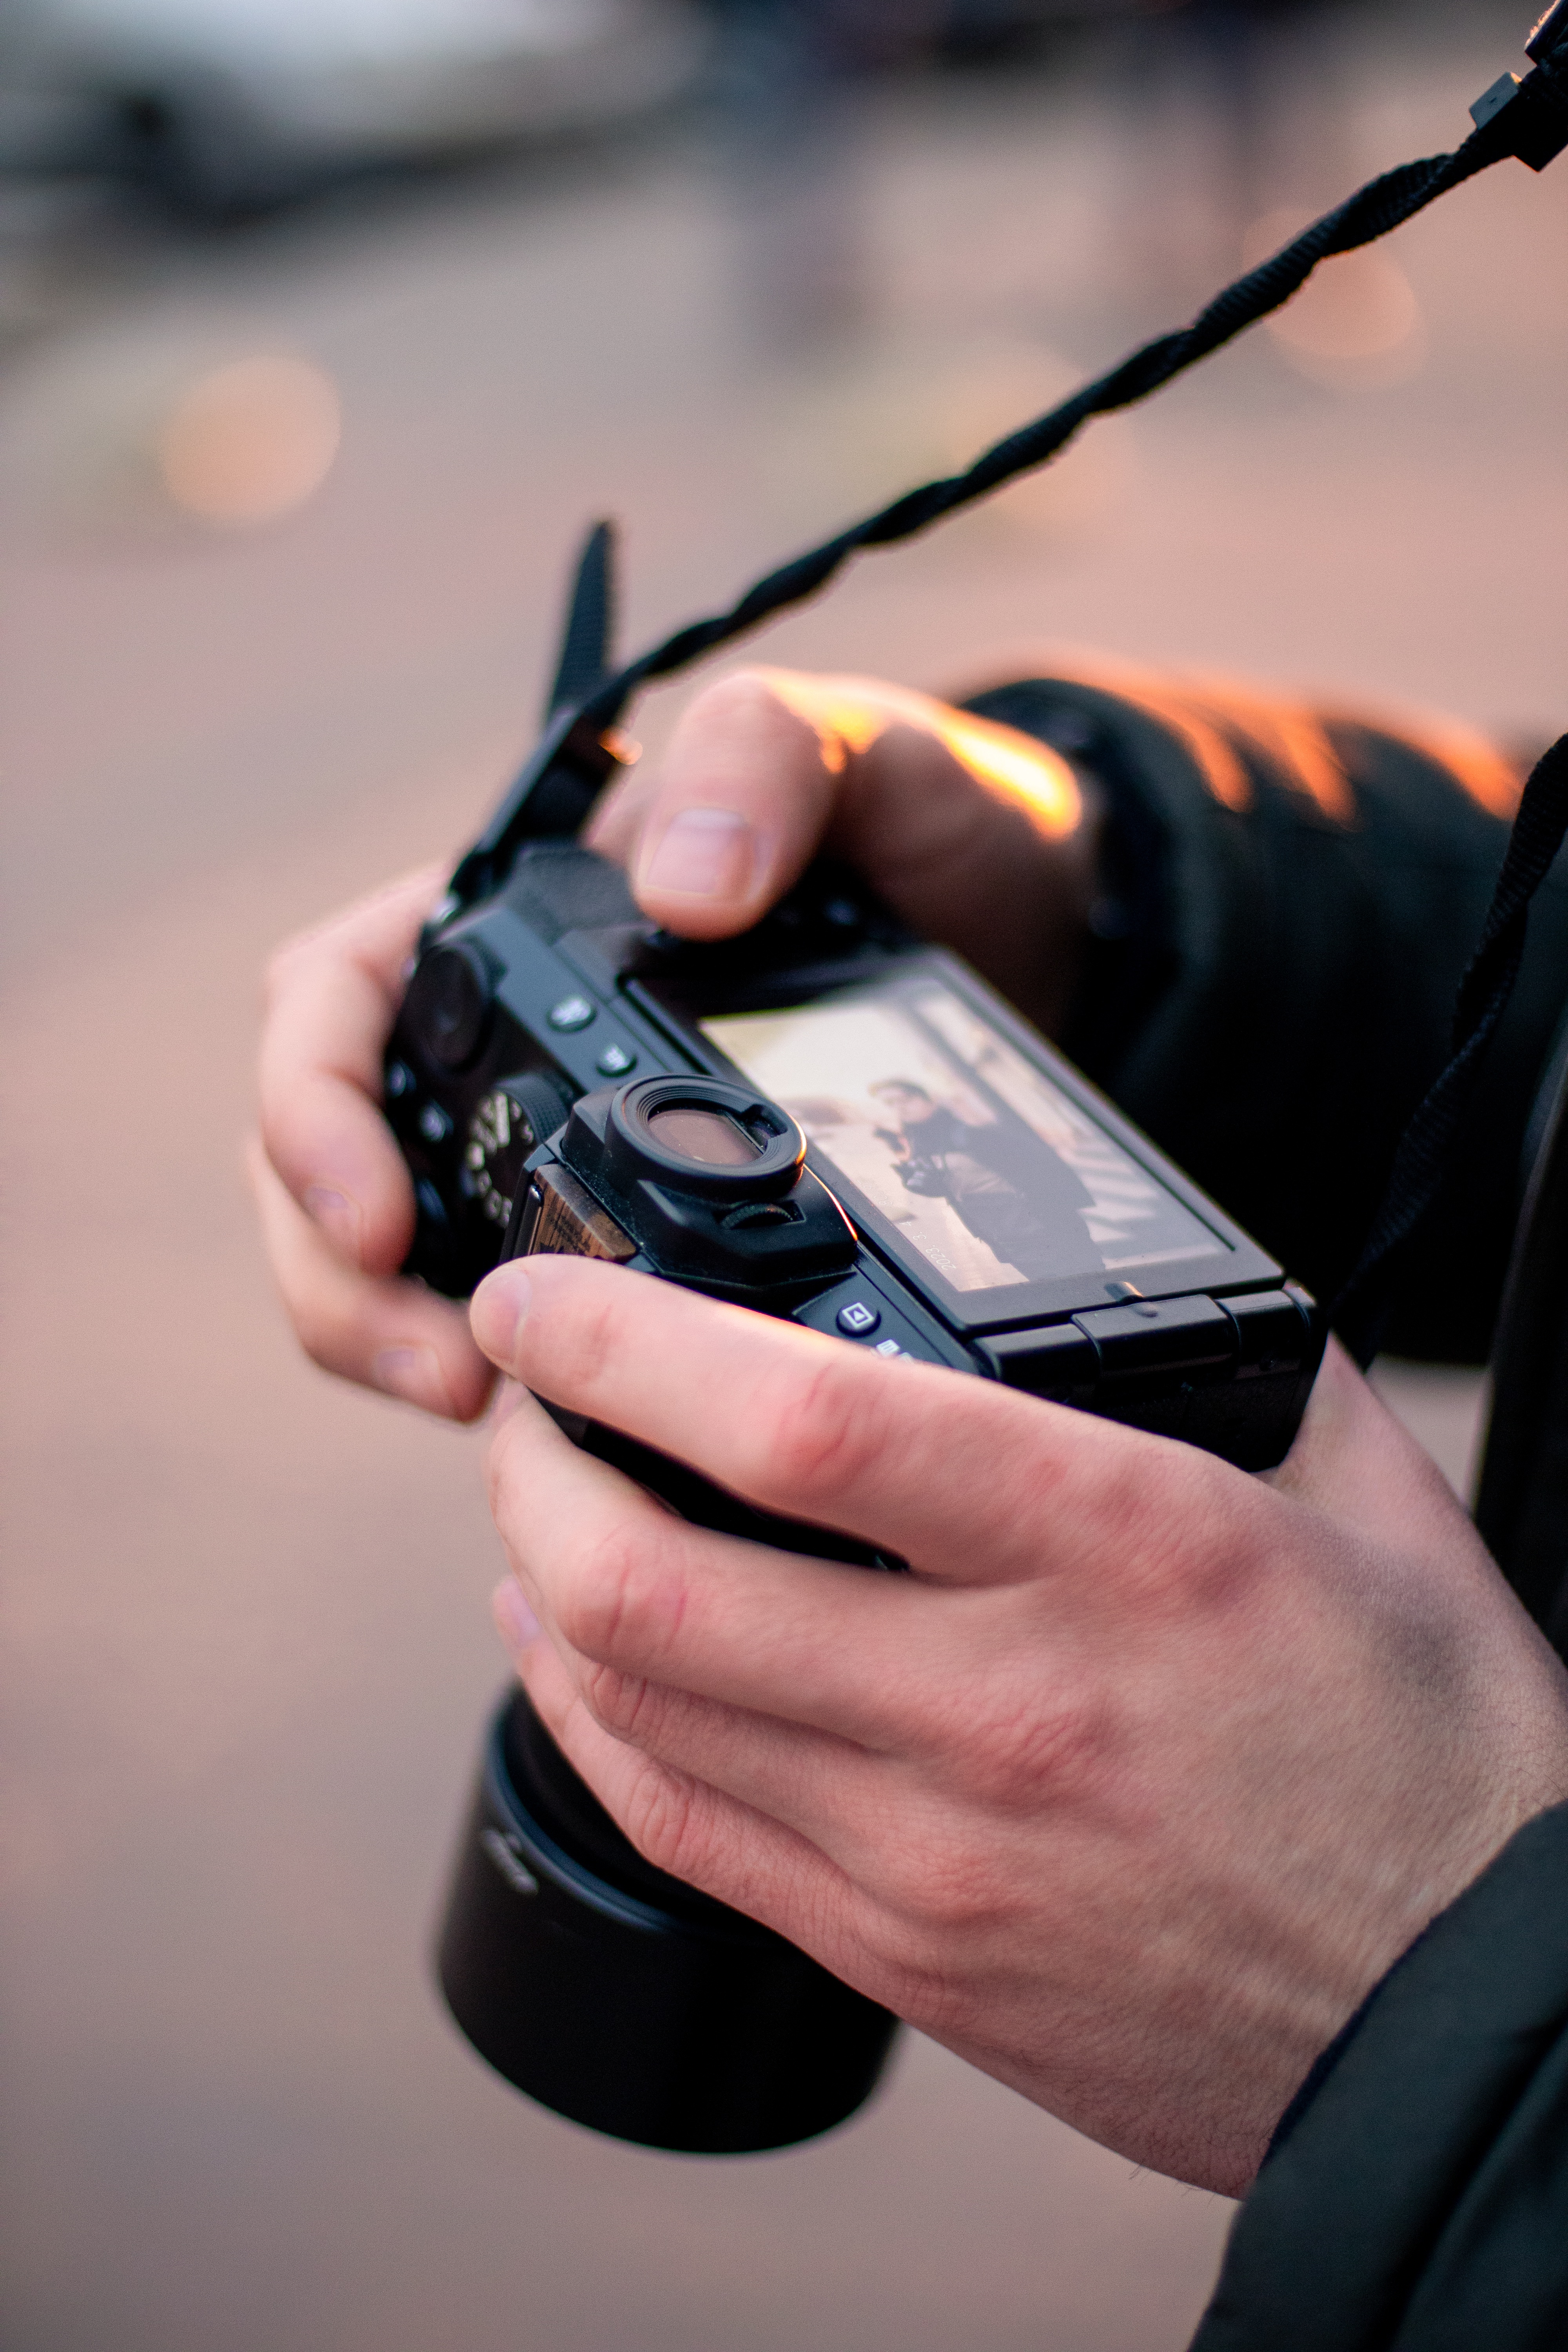
carema, hand, gesture, finger, musical instrument, gadget, photographer, communication device, cameras optics, thumb, musician, wrist, electronic device, technology, nail, audio equipment, electric blue, event, telephony, automotive design, telephone, mobile device, electronic instrument, travel, toy, portable communications device, guitar, telecommunications engineering, multimedia, smartphone